Tropical Storm Bret (2017)

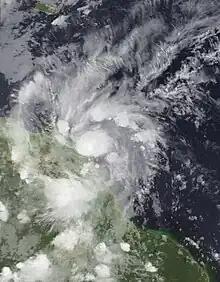
Tropical Storm Bret shortly after making landfall in Trinidad on June 20

Tropical Storm Bret was the earliest named storm in the calendar year to develop in the Main Development Region of the Atlantic basin on record. The second tropical cyclone of the 2017 Atlantic hurricane season, Bret formed from a tropical wave that had exited off the coast of West Africa on June 12. The disturbance moved swiftly across the Atlantic for several days, steadily organizing despite its low latitude. On June 18, the organization increased enough for the National Hurricane Center (NHC) to begin issuing warnings disturbance while it was located southeast of the Windward Islands. The system continued to organize, and by the next day, it had developed into a tropical storm, the second of the 2017 Atlantic hurricane season. Bret continued moving swiftly to the west and struck Trinidad and Tobago early on June 20, before entering the Caribbean Sea, dissipating shortly afterwards.